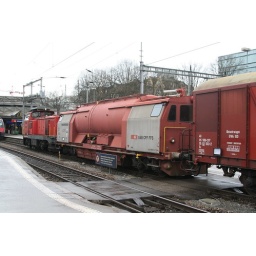
SBB firefighting train - water cannon 80 85 98 02 307-1, seen in Winterthur station 31.03.2010